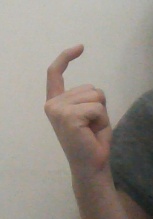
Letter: ra